History of computing hardware

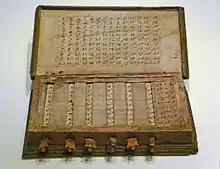
A set of John Napier's calculating tables from around 1680

Gottfried Wilhelm von Leibniz invented the stepped reckoner and his famous stepped drum mechanism around 1672. He attempted to create a machine that could be used not only for addition and subtraction but would use a moveable carriage to enable multiplication and division. Leibniz once said "It is unworthy of excellent men to lose hours like slaves in the labour of calculation which could safely be relegated to anyone else if machines were used." However, Leibniz did not incorporate a fully successful carry mechanism. Leibniz also described the binary numeral system, a central ingredient of all modern computers. However, up to the 1940s, many subsequent designs (including Charles Babbage's machines of 1822 and even ENIAC of 1945) were based on the decimal system.